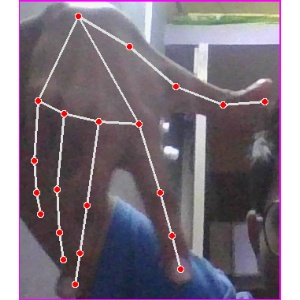
अक्षर: ग